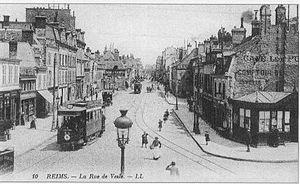
carte postale de Reims montrant la Rue_de_Vesle, le_tram_et_le ce dit être une automotrice du CBR.
La Compagnie des tramways de Reims est une ancienne compagnie de tramways, constituée le 5 février 1881, pour construire et exploiter le réseau de la ville de Reims. Le siège de la compagnie est à Bruxelles. Elle se substitue à messieurs Léon Vercken et Guillaume Sopers le 23 avril 1883. La compagnie est dissoute en 1939, lors de la disparition du réseau. La ligne A est la dernière a fonctionner le 15 octobre 1939.